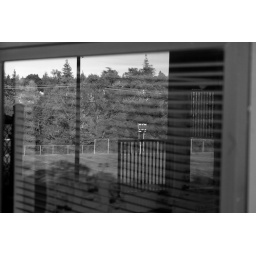
A view of the softball field from a reflection in a window that I then converted to black and white